The Fame Monster

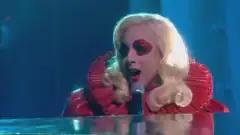
Gaga performing "Speechless" at the 2009 "Royal Variety Performance". The song is a rock power ballad, which drew comparisons to the musical style of Freddie Mercury and Queen.

The fourth track is the ballad "Speechless", a 1970s rock-inspired number that discusses abusive relationships with lyrics like "I can't believe how you slurred at me with your half-wired broken jaw". It consists of vocal harmonies and guitar riffs, which according to "PopMatters", is comparable to the work of Freddie Mercury and Queen. Gaga's inspiration for the track was her father's heart condition. She recalls how her father used to call after having few drinks, but the singer was speechless in her response, fearing for his death. Produced by Ron Fair, "Speechless" was recorded with all live instruments such as drums, guitars, bass and piano played by Gaga. The album's fifth track, "Dance in the Dark", talks about a girl who likes to have sex with the lights off as she is ashamed of her body. Gaga has "resolute" vocals in the song, and the synths ultimately lead to the chorus where she belts, "Baby loves to Dance in the Dark, 'Cause when he's looking she falls apart".